Vivekananda Mission School

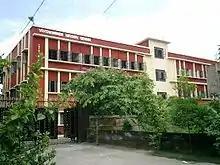
VMS, Joka (Kolkata)

The school has three Teacher's Quality Circles and three 5S groups. Every section of each class from V to IX has a Quality Circle to benchmark their standard and goal. The QCs take part in National and International competitions.